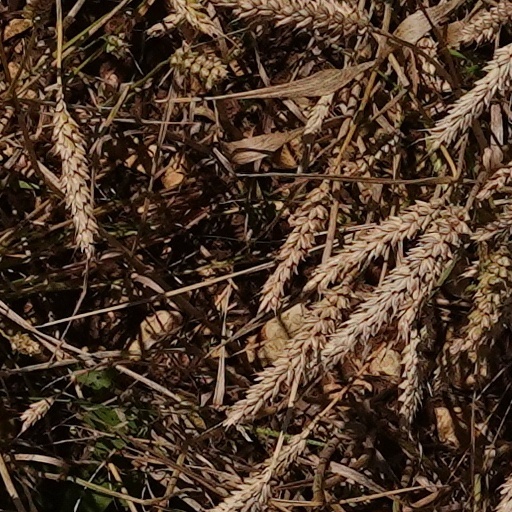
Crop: wheat